Ria Persad

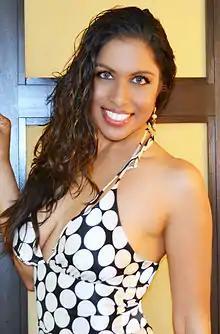
Ria Persad Carlo, October 2015.

Persad first heard the sound of a piano aged 6 when her teacher played "When the Saints Go Marching In." Persad decided to teach herself to play the piano by ear. She eventually received piano lessons at the age of 9, and, at the age of 11, she was considering becoming a concert pianist. She was told that the only way she could survive as a concert pianist was to become the one-in-a-million who wins the International Tchaikovsky Competition. Discouraged, Persad pursued mathematics as a more viable career option. Throughout high school, she continued piano lessons at the New England Conservatory under Alice Canaday, scoring "high honors" on her piano examinations. She became the youngest member and piano accompanist of Princeton University's Glee Club. She also studied pipe organ, early instruments, and voice while in high school and college.